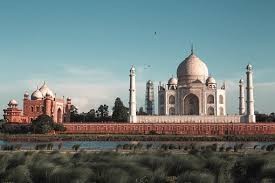
Landmark: Taj Mahal